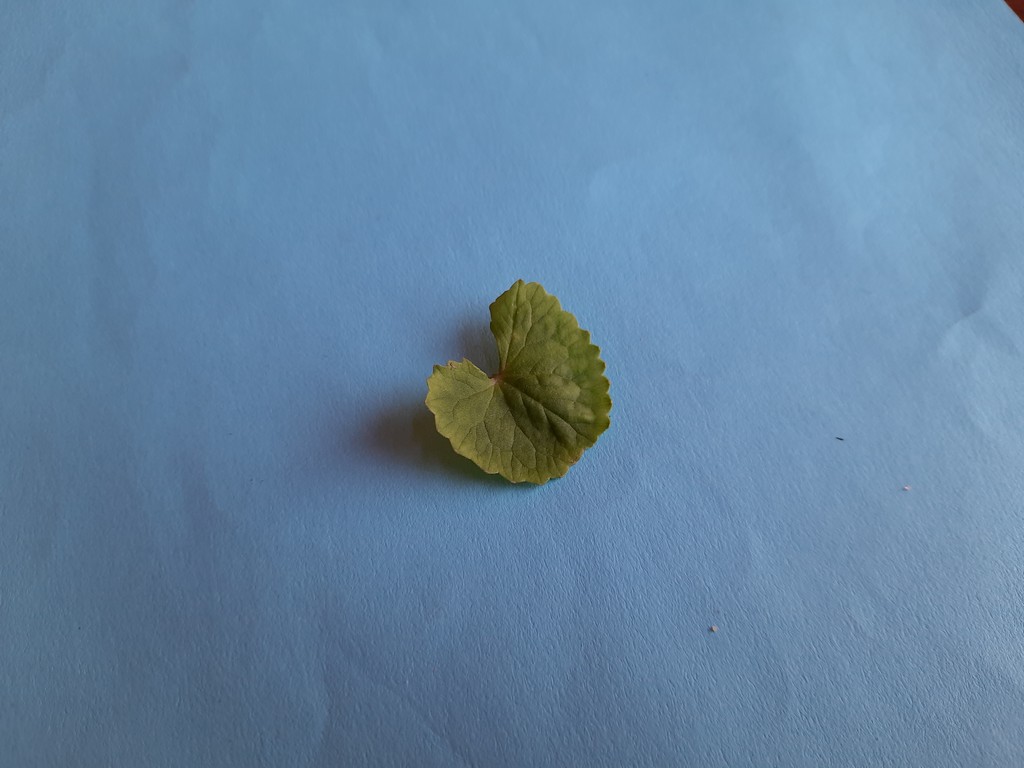
Label: Healthy